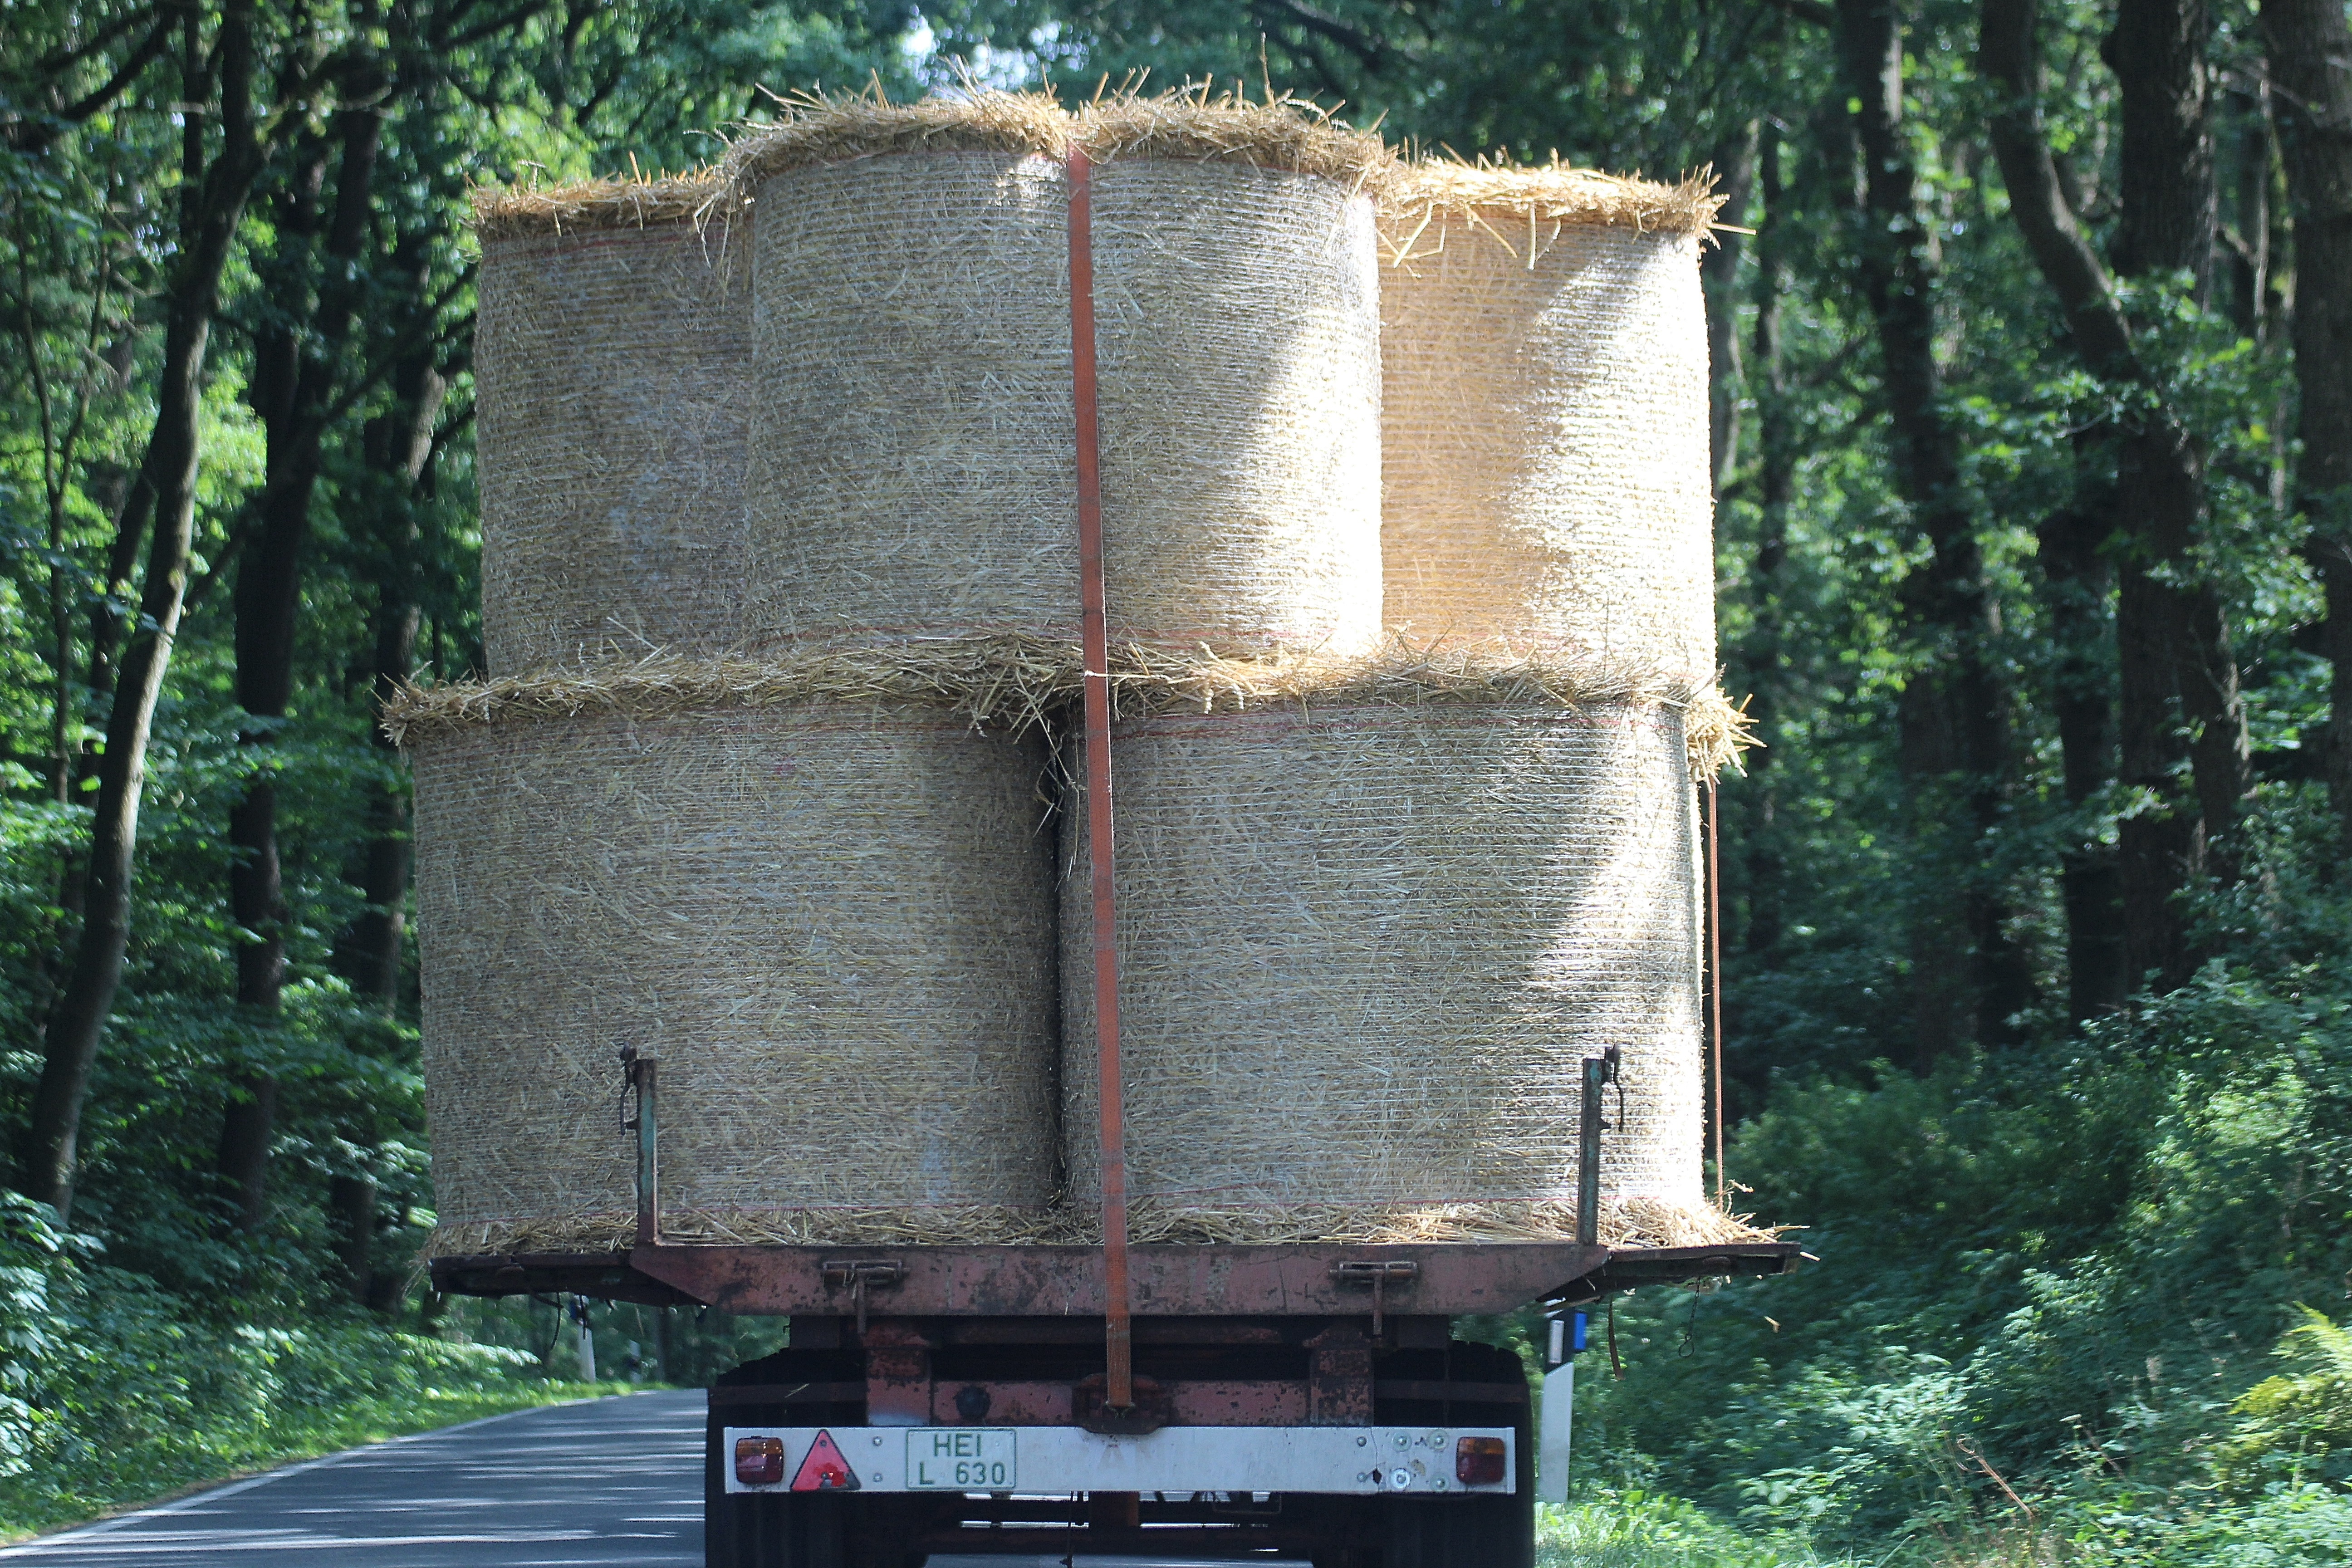
bale, feed, food, agriculture, straw, stock, cattle feed, round bales, straw bales, straw role, role, pet food, feed stock, wrapped up, single hull, rolling stock